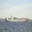
Label: ship